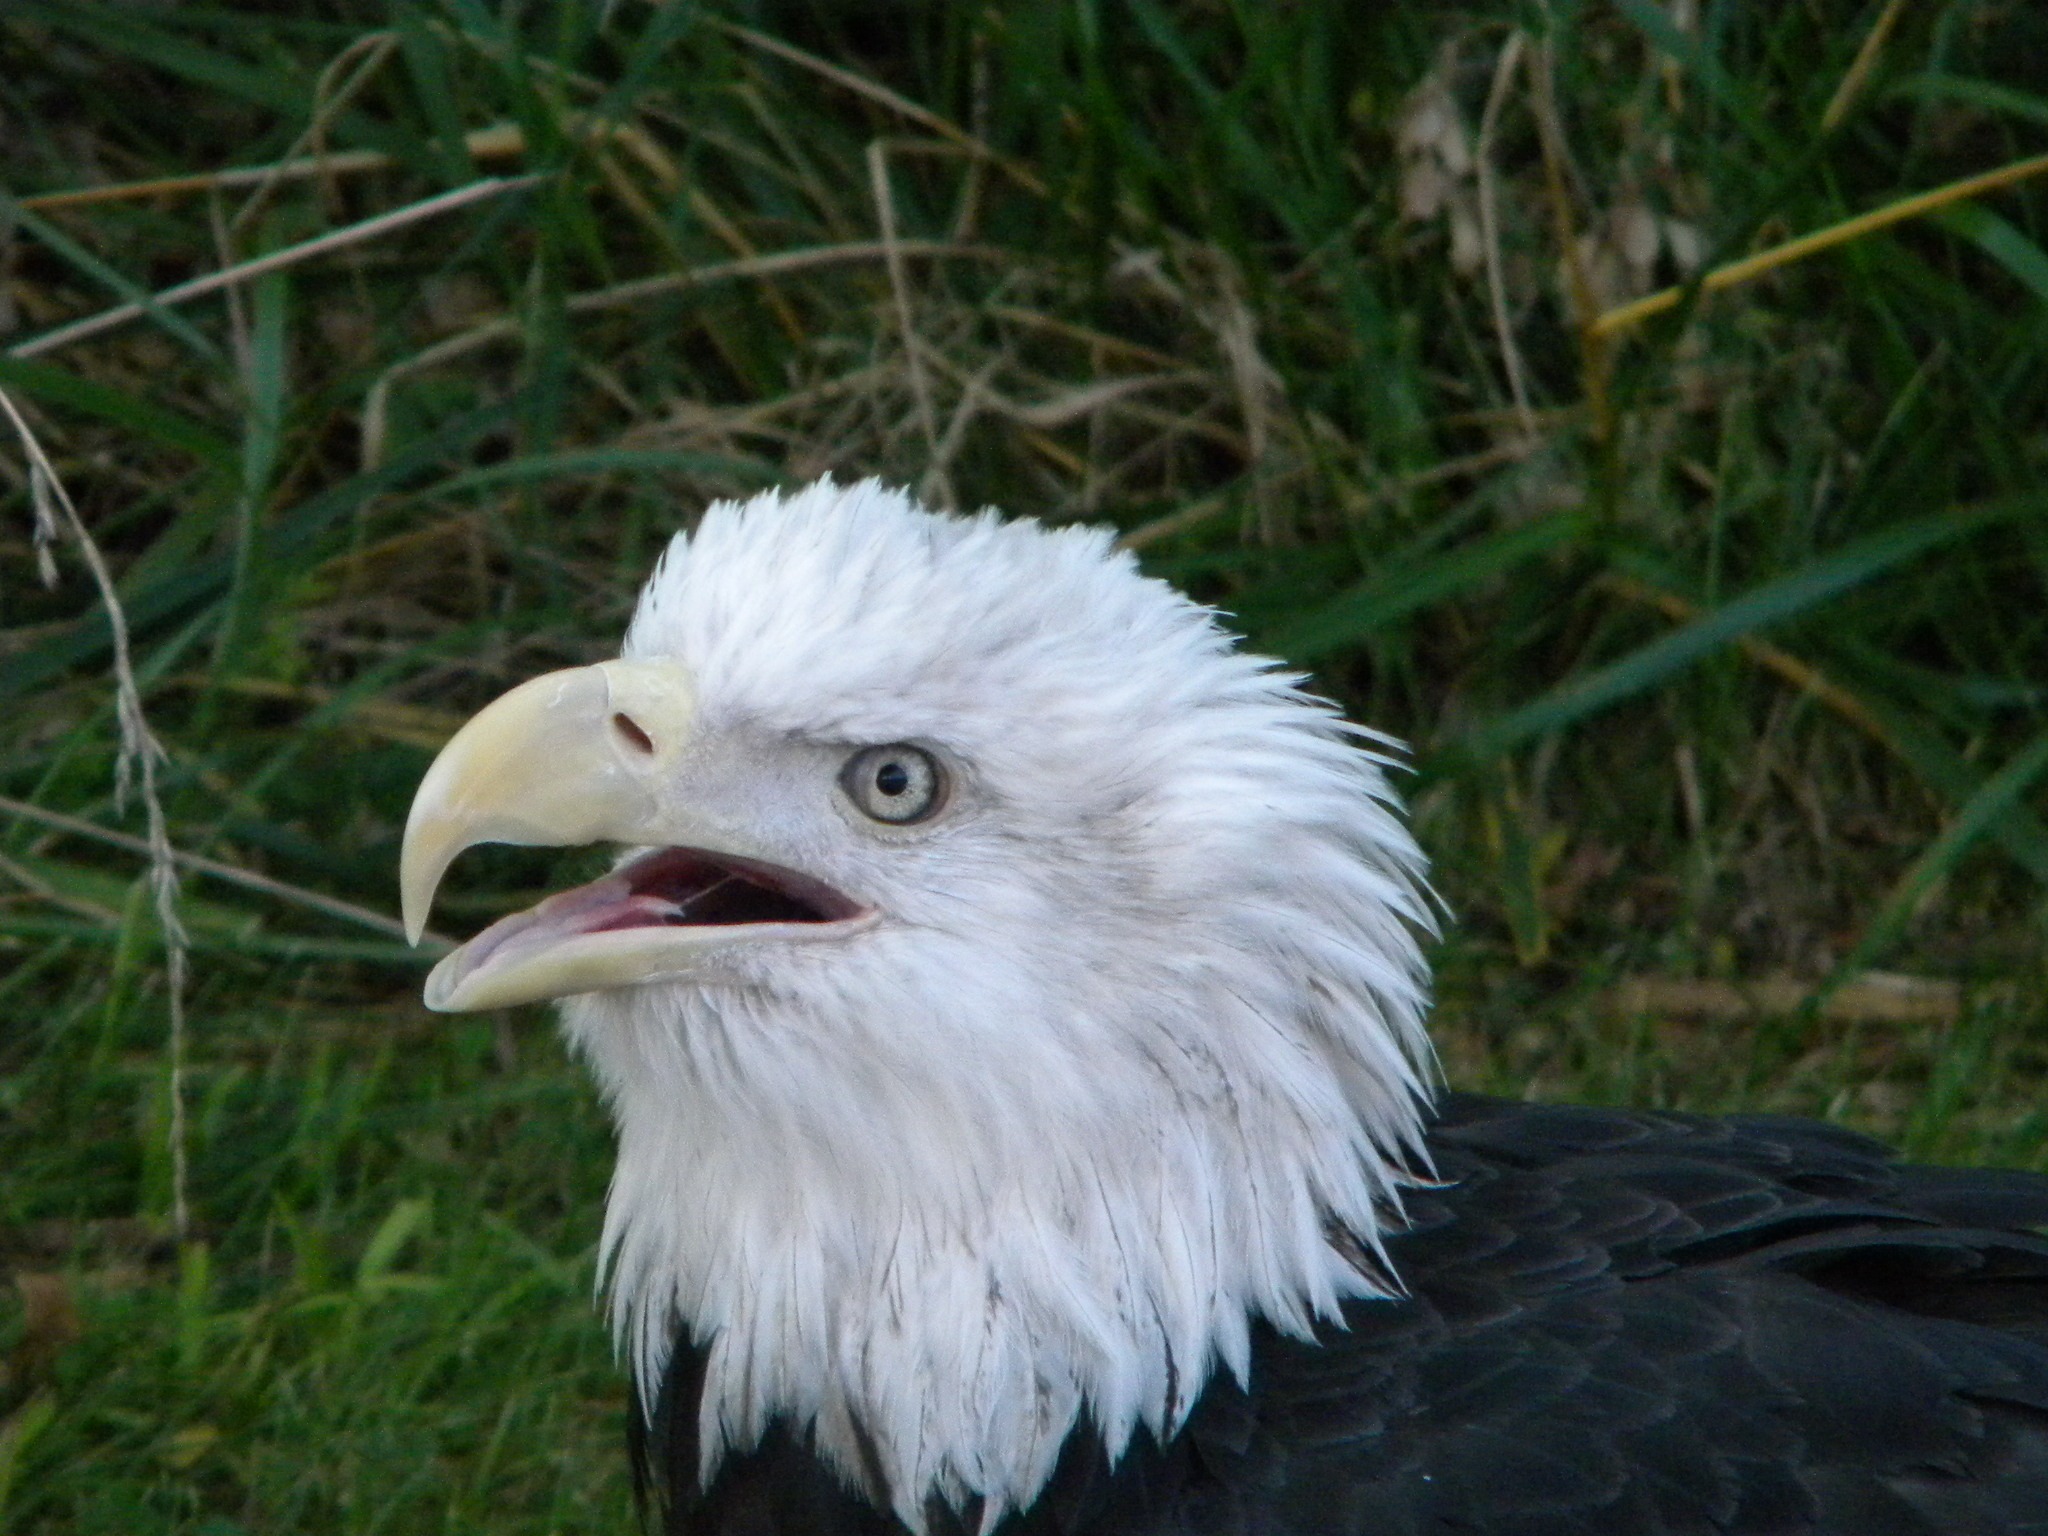
nature, forest, bird, beak, symbol, america, eagle, freedom, feather, bird of prey, bald eagle, united states, patriotic, eagles, bald eagles